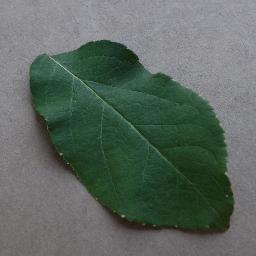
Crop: apple
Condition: healthy